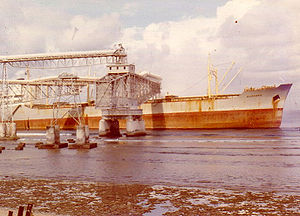
Nauru / Økonomi
Læsning af fosfat på et skib ved Nauru
Nauru, officielt Republikken Nauru, tidligere kendt som Pleasant Island, er en østat i Mikronesien i det sydlige Stillehav. Øen Banaba i Kiribati er Naurus nærmeste nabo og ligger 300 km mod øst. Med et areal på 21 km² er Nauru verdens mindste republik, mens befolkningstallet på 9.378 gør det til verdens næstmindste selvstændige stat efter Vatikanstaten.